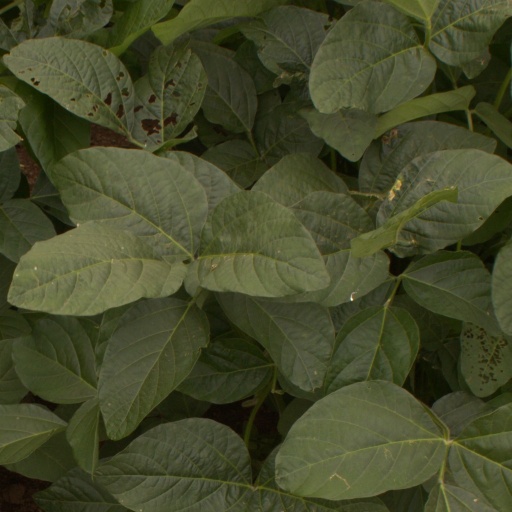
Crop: soybean